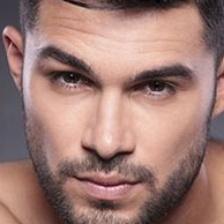
Label: faces